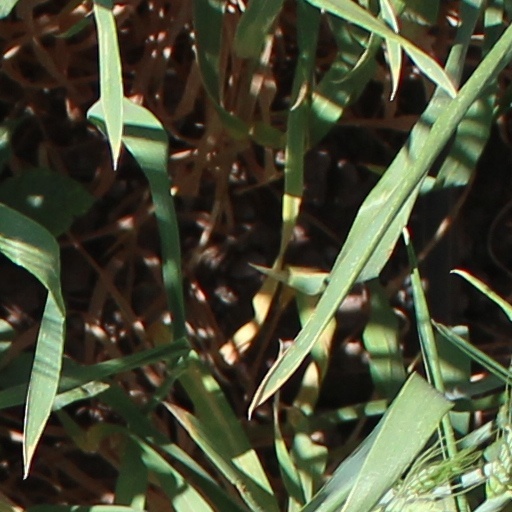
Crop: wheat